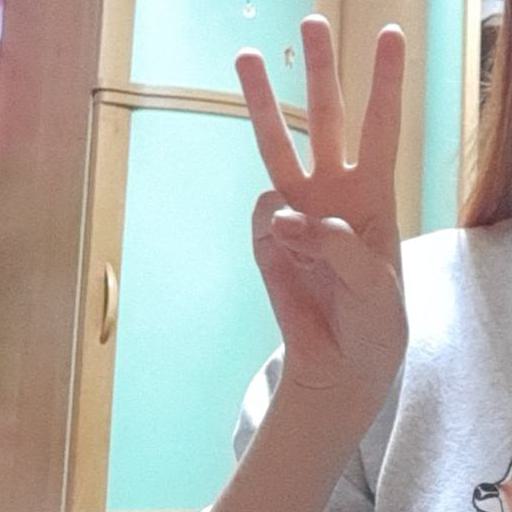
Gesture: three